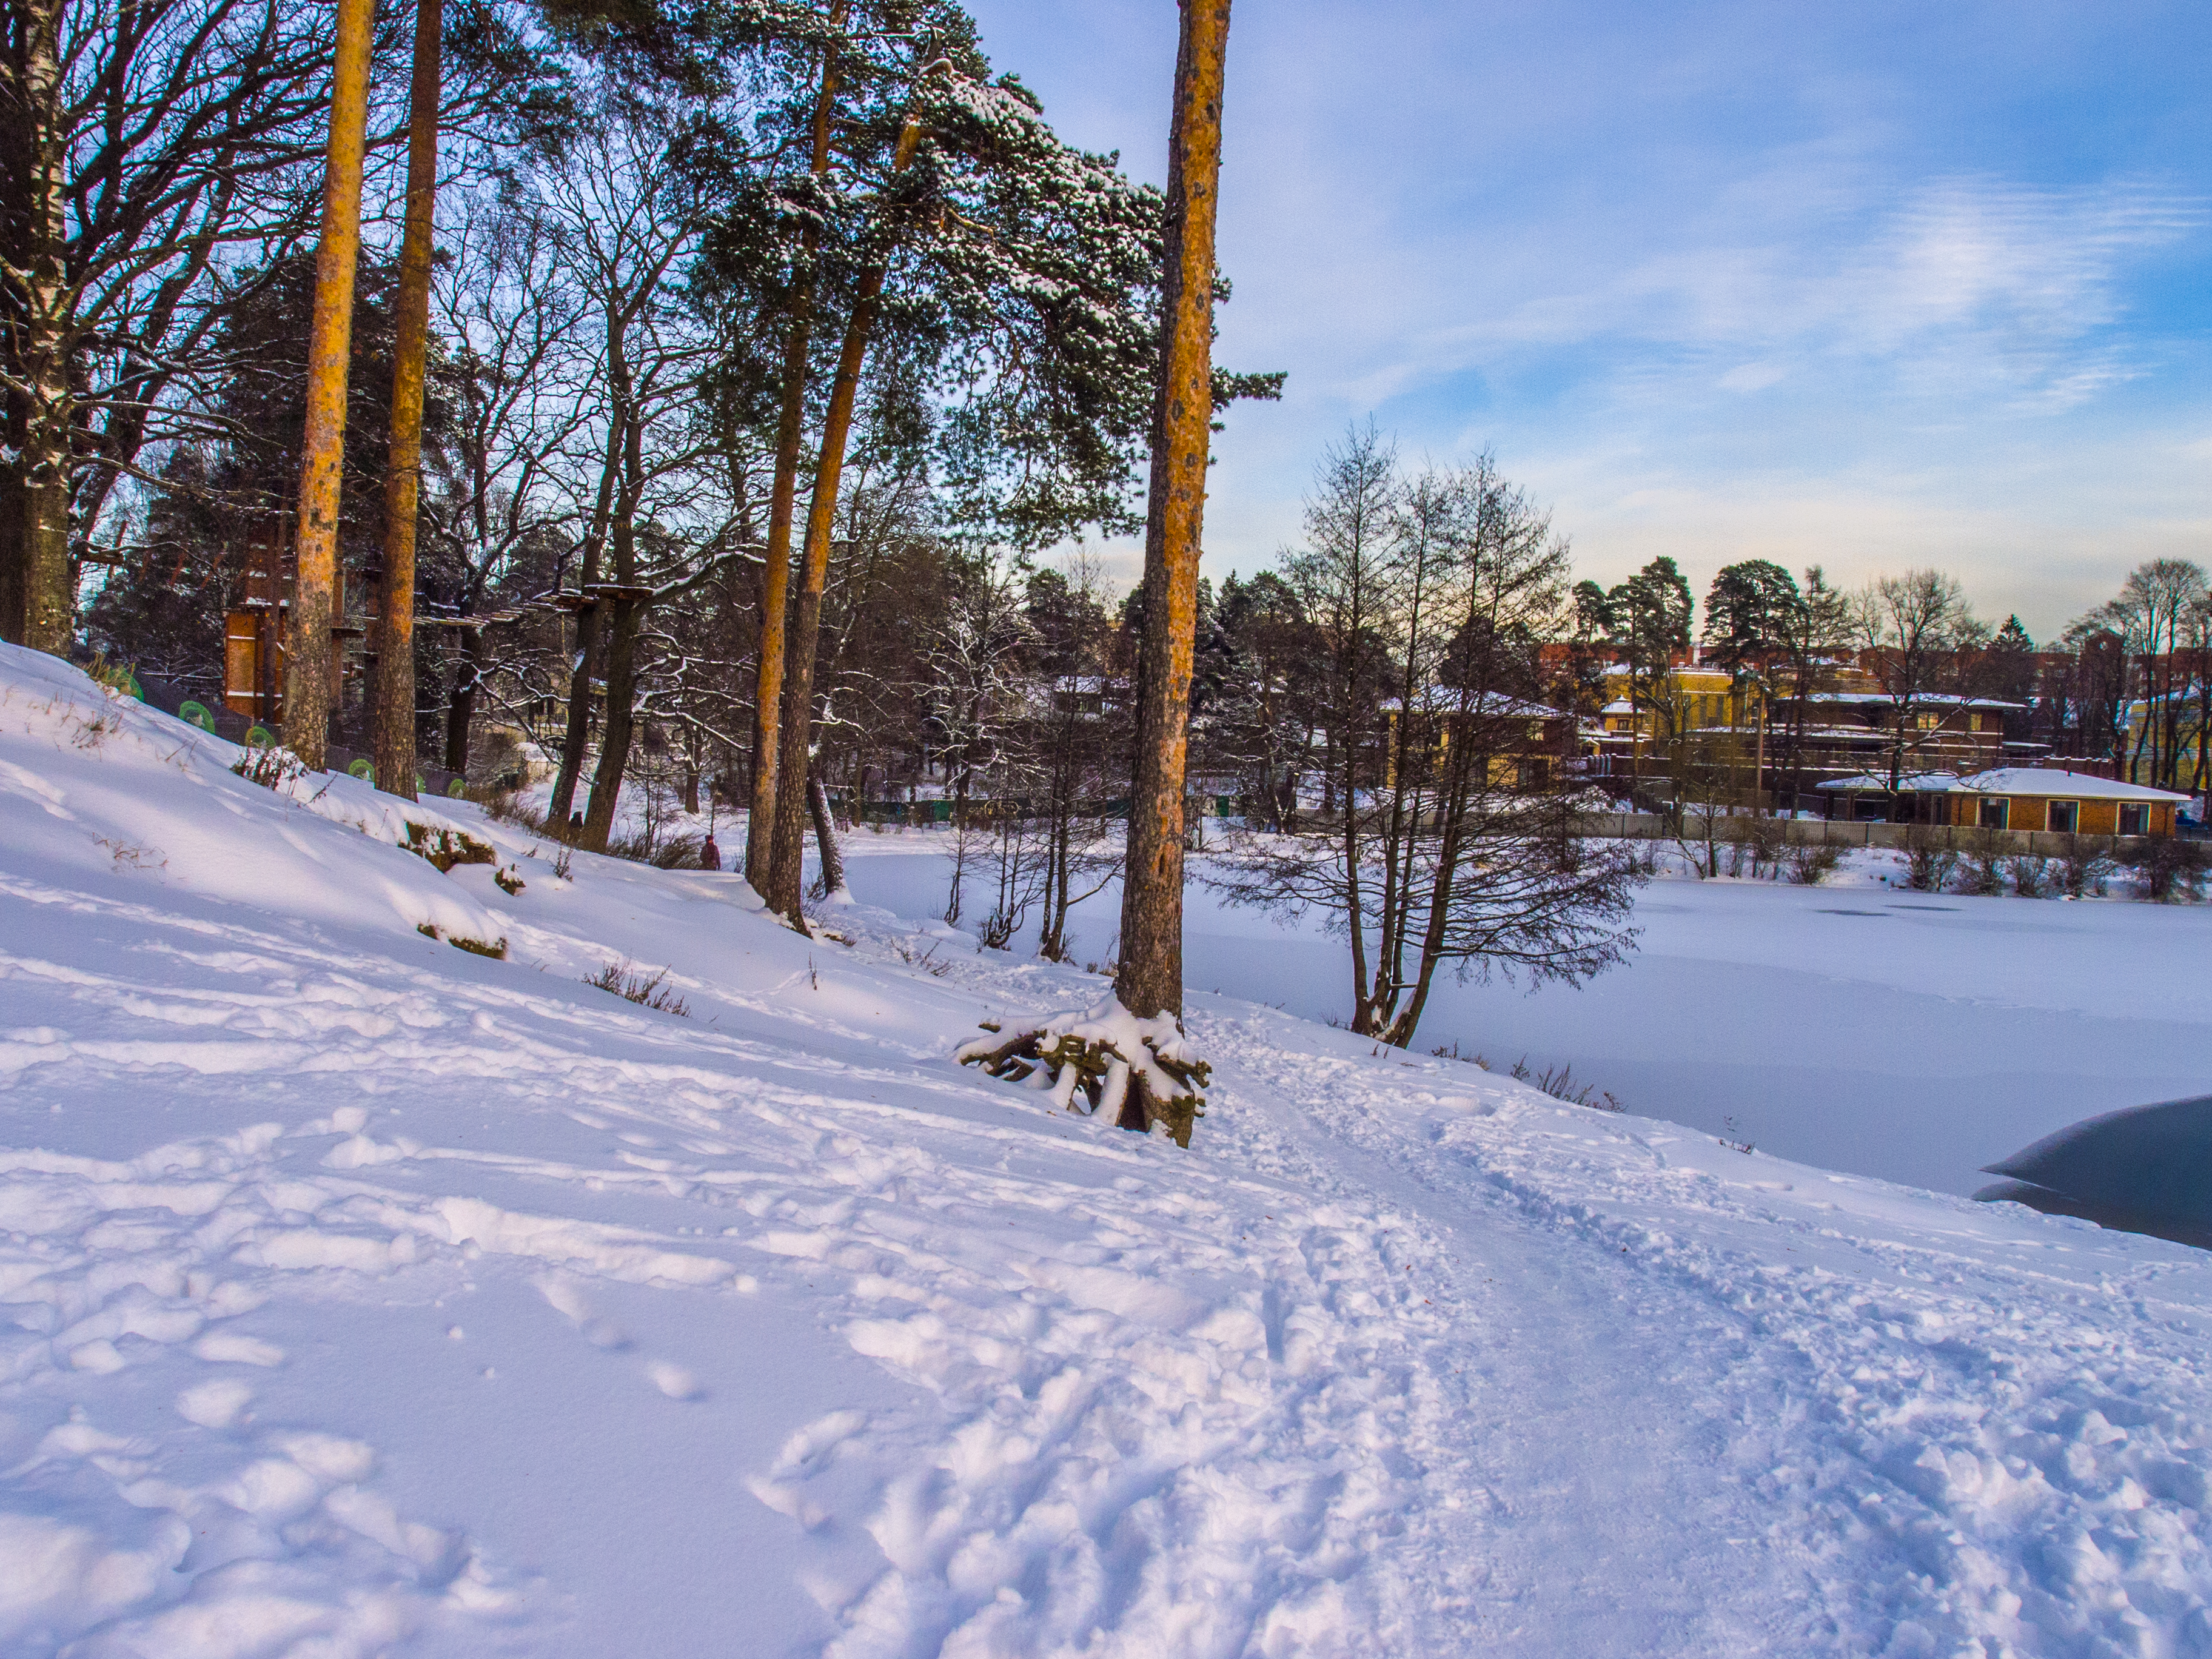
images, sky, cloud, snow, branch, tree, natural landscape, slope, plant, freezing, wood, woody plant, landscape, twig, geological phenomenon, frost, road, house, trunk, winter, larch, event, street light, evergreen, wilderness, conifer, recreation, forest, evening, home, cottage, Northern hardwood forest, fir, tropical and subtropical coniferous forests, pine family, pine, spruce fir forest, woodland, ice, winter storm, suburb, horizon